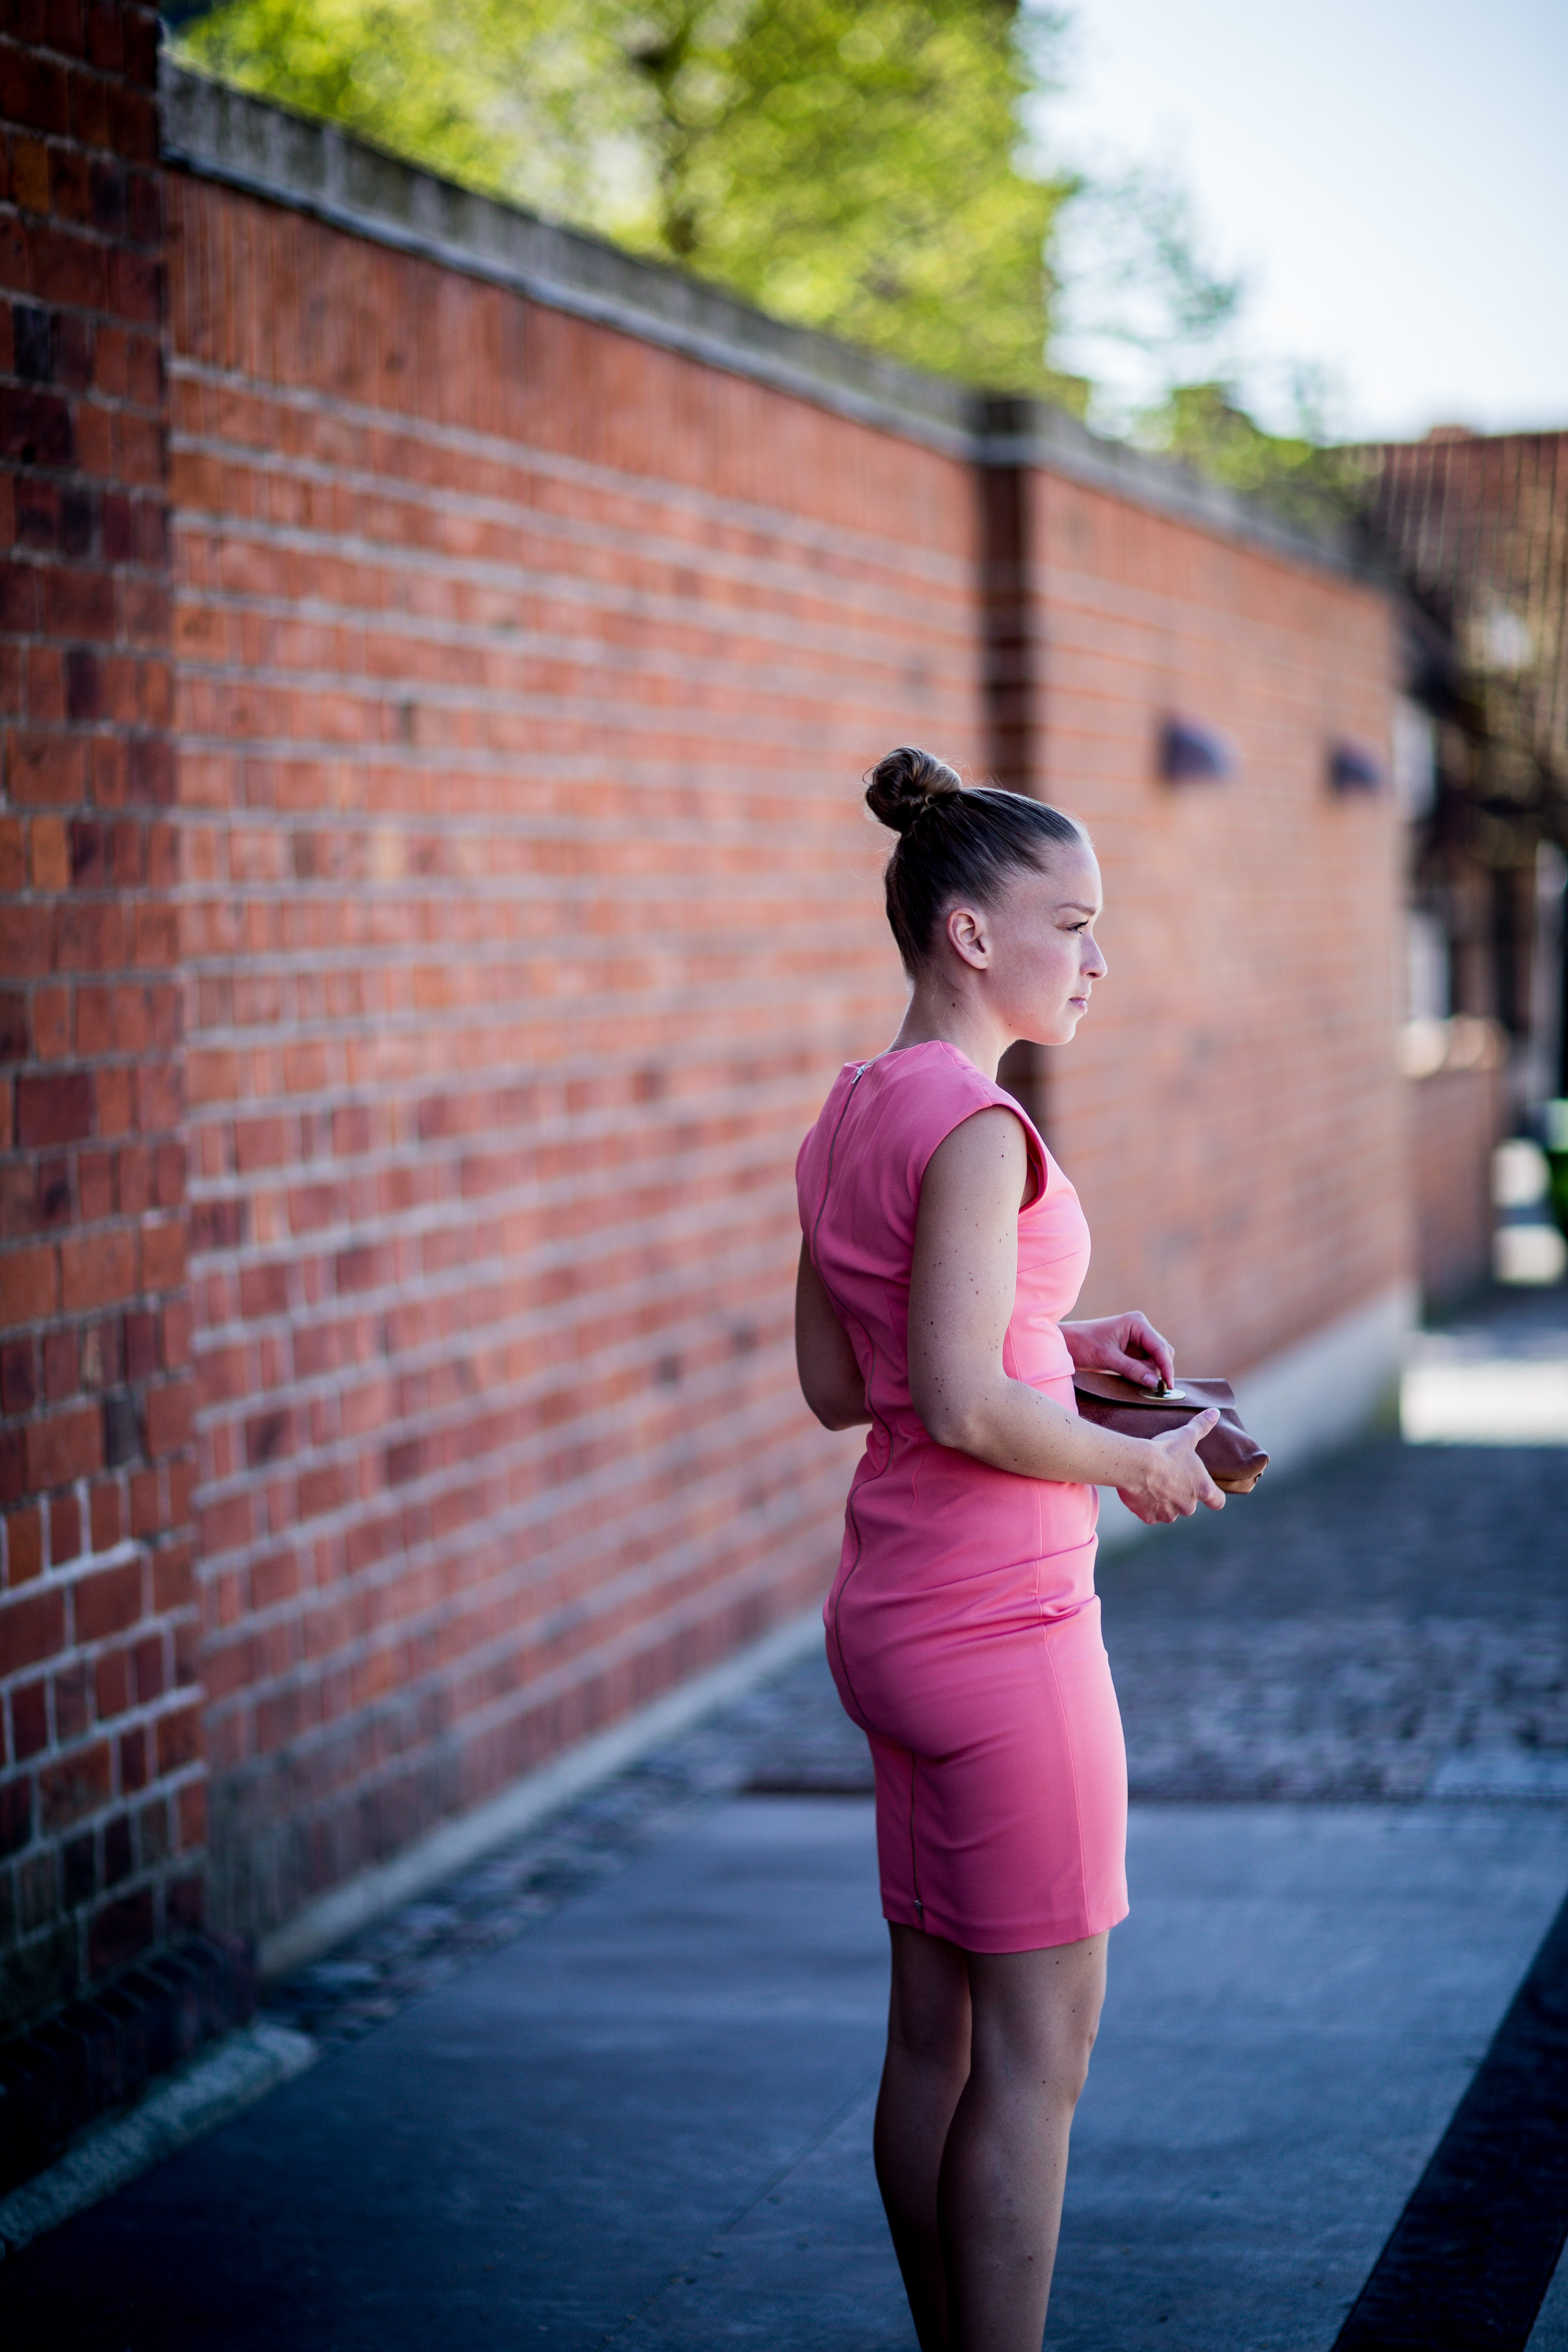
pink, photograph, red, beauty, wall, yellow, snapshot, shoulder, dress, standing, photography, magenta, summer, brick, leg, recreation, running, street fashion, human leg, plant, shoe, photo shoot, street